Treaty of Alliance (1778)

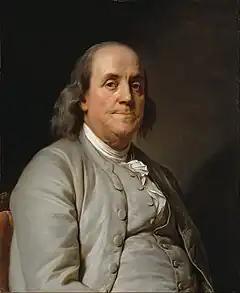
Benjamin Franklin's celebrity-like status in France helped win French support for the United States during the American Revolutionary War.

As a result, Jefferson began drafting conditions for a possible commercial treaty between France and the future independent colonies of the United States, which declined the presence of French troops and any aspect of French authority in colonial affairs. On September 25 the Continental Congress ordered commissioners, led by Benjamin Franklin, to seek a treaty with France based upon Adams draft treaty that had later been formalized into a Model Treaty which sought the establishment of reciprocal trade relations with France but declined to mention any possible military assistance from the French government. Despite orders to seek no direct military assistance from France, the American commissioners were instructed to work to acquire most favored nation trading relations with France, along with additional military aid, and were encouraged to reassure any Spanish delegates that the United States had no desire to acquire Spanish lands in the Americas, in hopes that Spain would in turn enter a possible Franco-American alliance.